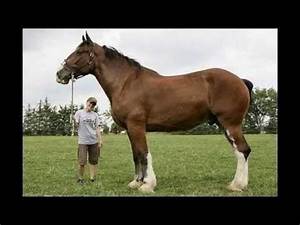
Label: horse